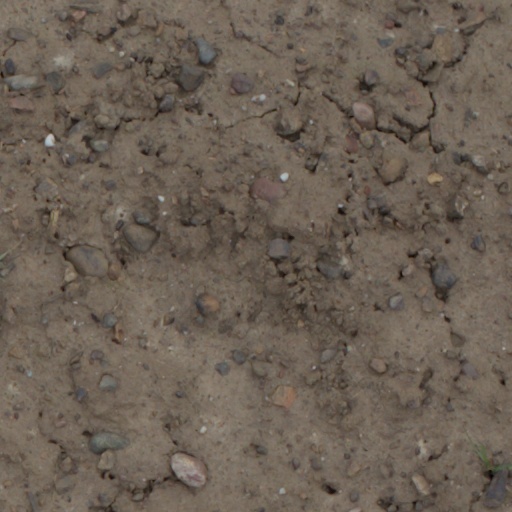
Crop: wheat